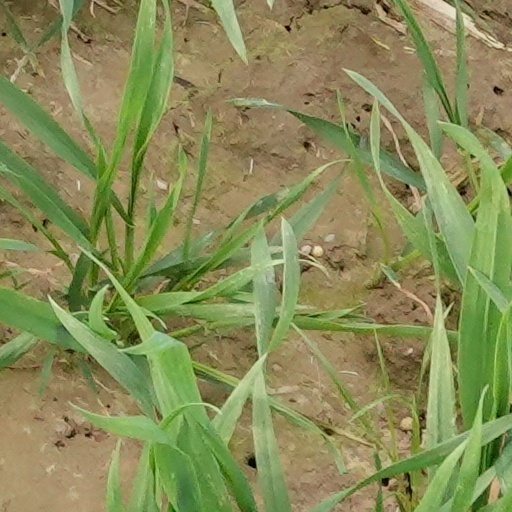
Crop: wheat